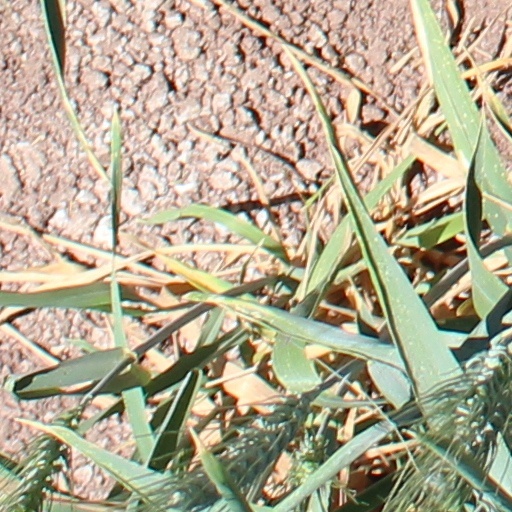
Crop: wheat